Answer in natural language. Considering the relative positions, is Vase above or below brown wooden dresser with three drawers? Choose between the following options: above or below
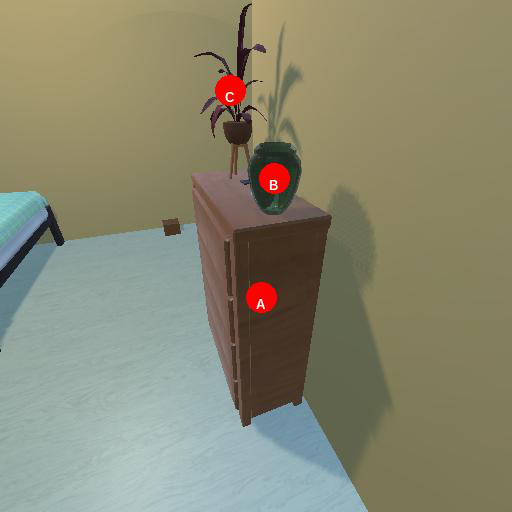
<answer>below</answer>